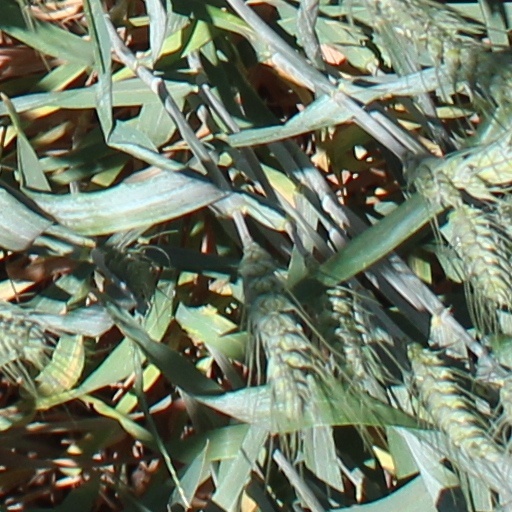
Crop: wheat